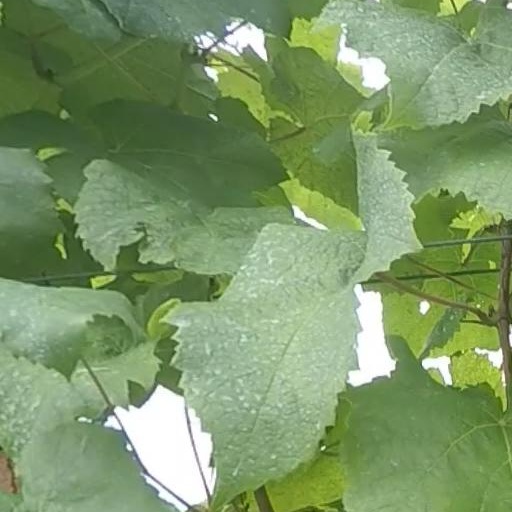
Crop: grape